Option (finance)

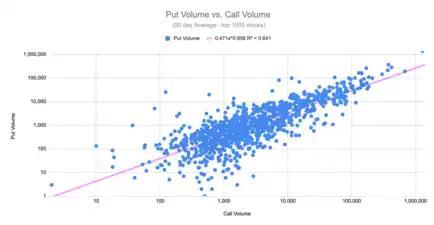
Put Volume vs. Call Volume (90-Day Average Volume)

Exchange-traded options (also called "listed options") are a class of exchange-traded derivatives. Exchange-traded options have standardized contracts and are settled through a clearing house with fulfillment guaranteed by the Options Clearing Corporation (OCC). Since the contracts are standardized, accurate pricing models are often available. Exchange-traded options include: